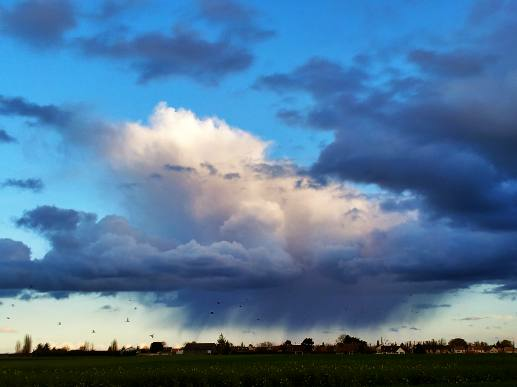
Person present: No